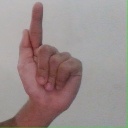
अक्षर: ळ